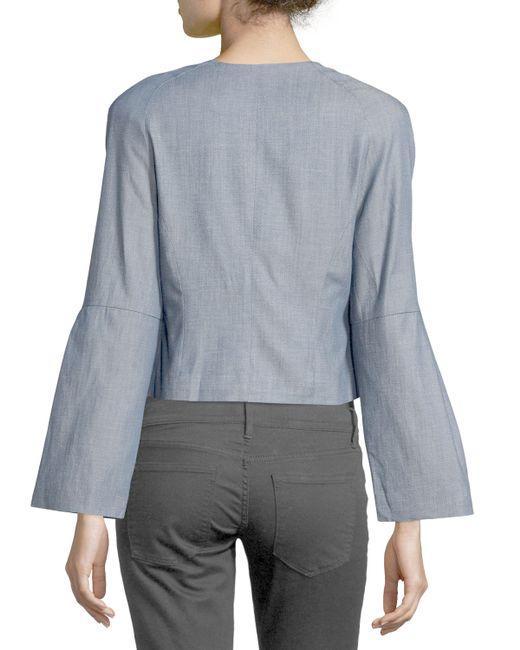
Damen graue Langarmjacke mit Hose